2019 ATP Finals

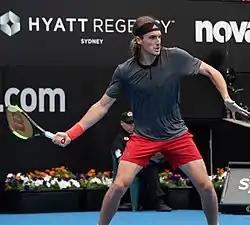
Tsitsipas reached the semifinals of a slam for the first time.

On 11 October, Stefanos Tsitsipas qualified for the first time to the Finals.